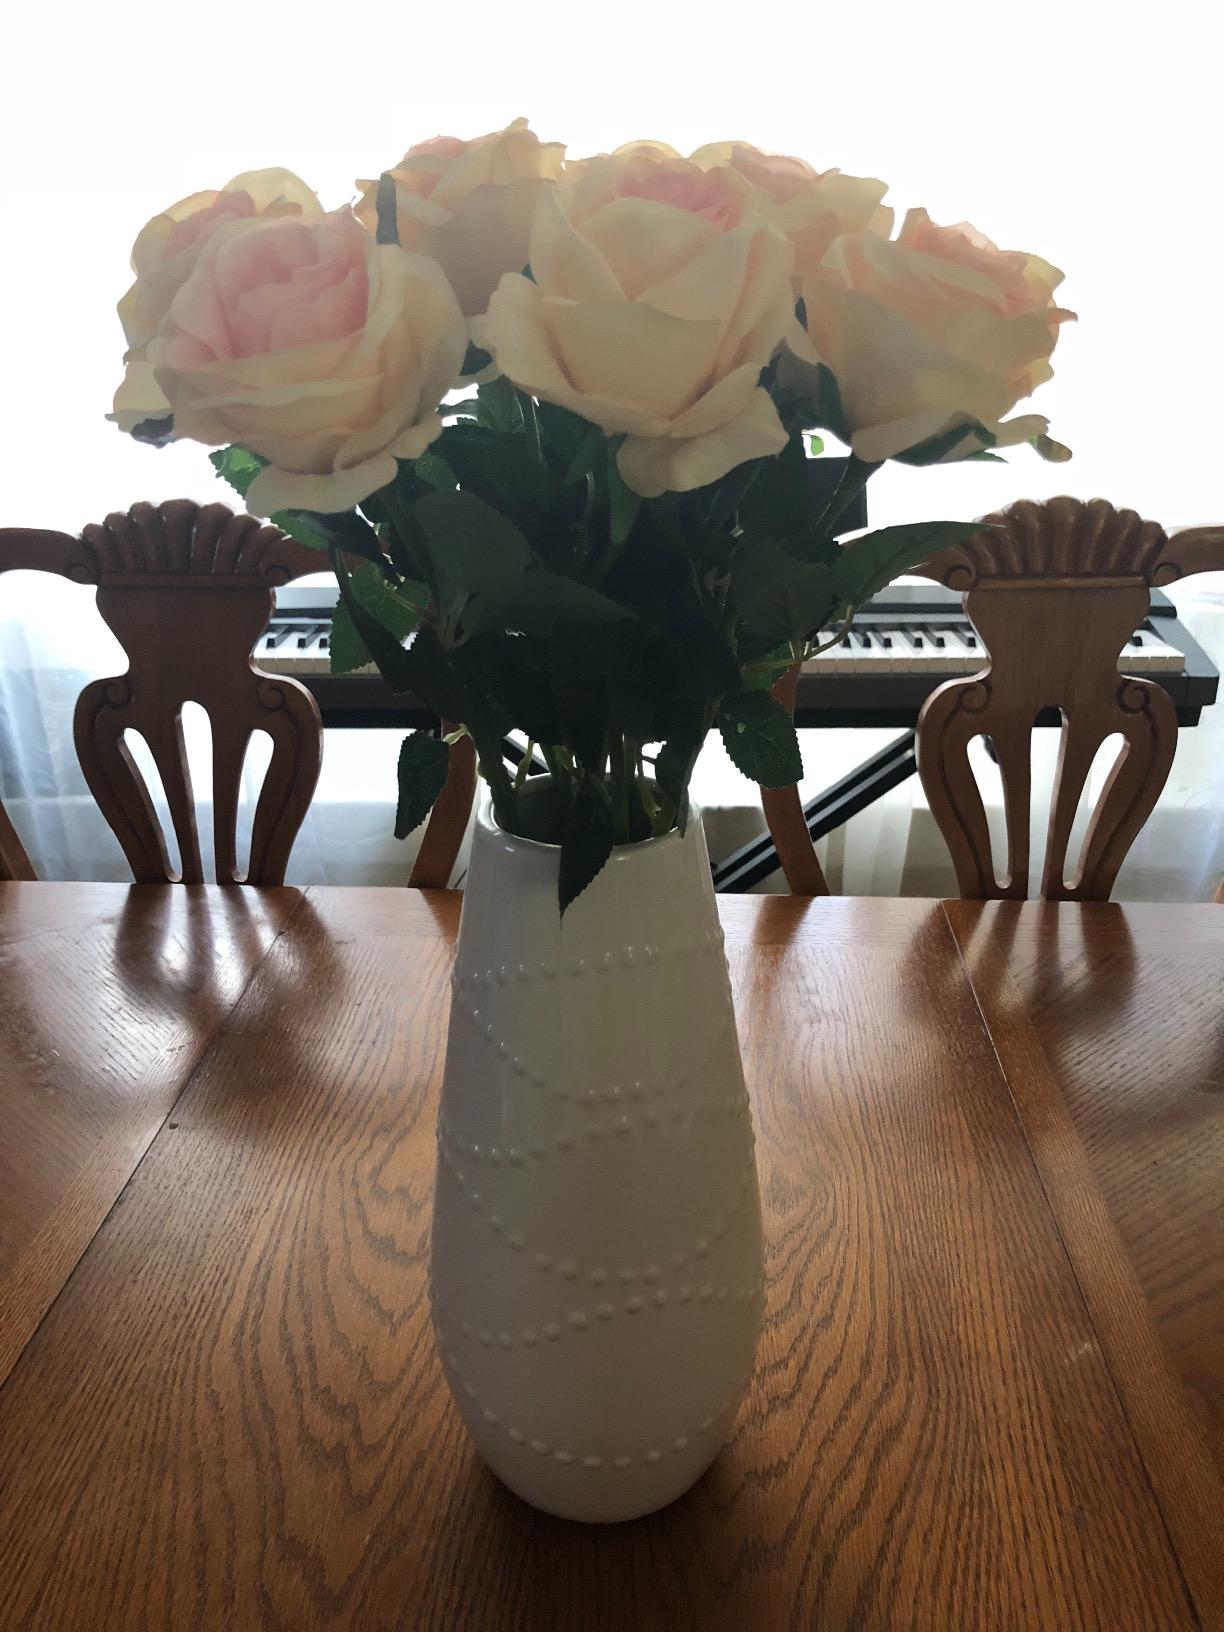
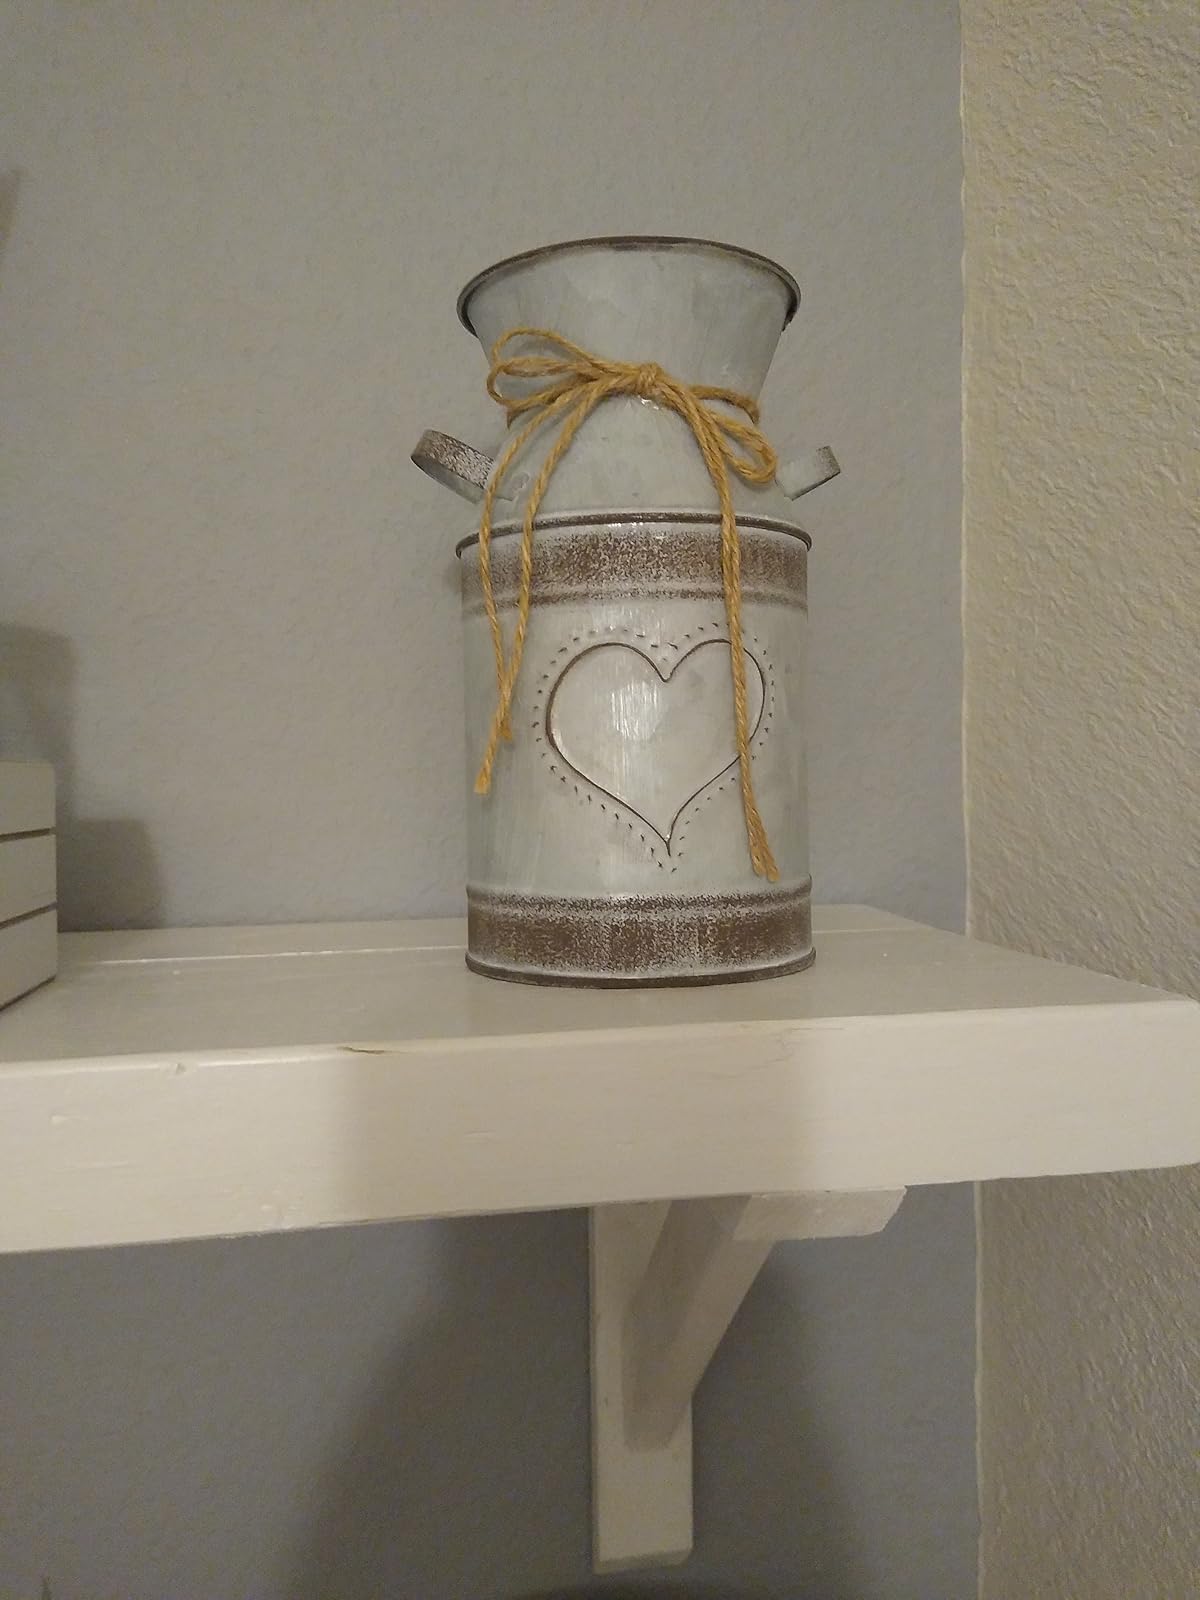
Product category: vase
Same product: no